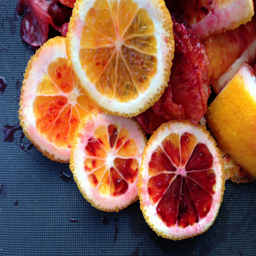
A table topped with sliced up blood oranges.
Sliced citrus fruit with yellow and red pulp.
some oranges grouped in with some other food
Fresh blood oranges arranged in slices and segments.
Cut up blood red oranges lay on a blue surface.